University of Oklahoma

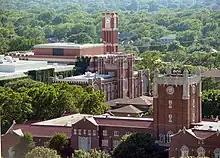
Several campus buildings seen from Sarkeys Energy Center

The portion of OU's main campus south of Lindsey Street includes three colleges, university housing, student activity and fitness facilities, and the Oklahoma Center for Continuing Education. The Joe C. and Carole Kerr McClendon Honors College is in David L. Boren Hall, which serves as an Academic Arts Community where residential rooms, faculty offices, classrooms, a computer center and library are all available in the same building. Other residence halls include the twelve-story Adams, Couch and Walker Centers, as well as Cate Center, made up of three- and four-story buildings, which are transitioning to faculty offices.